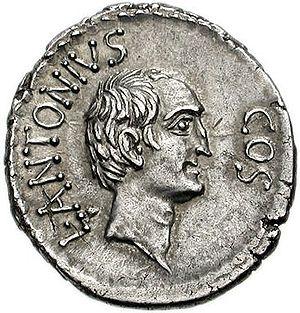
Auguste, en latin Augustus, né sous le nom de Caius Octavius le 23 septembre 63 av. J.-C. à Rome, d'abord appelé Octave puis portant le nom de Imperator Caesar Divi Filius Augustus à sa mort le 19 août 14 apr. J.-C. à Nola, est le premier empereur romain, du 16 janvier 27 av. J.-C. au 19 août 14 apr. J.-C.
Marc Antoine, en latin Marcus Antonius, est un homme politique et militaire romain, né le 14 janvier 83 av. J.-C. et mort le 1ᵉʳ août 30 av. J.-C.
La guerre de Pérouse est une guerre civile qui se déroule en 41 et 40 av. J.-C. Elle oppose l’épouse de Marc Antoine, Fulvie, et son frère, Lucius Antonius, à son ennemi politique, Octavien, et aux généraux de celui-ci, Quintus Salvidienus Rufus et Marcus Vipsanius Agrippa.
Lucius Antonius ou Lucius Antoine est un homme politique de la fin de la République romaine, consul en 41 av. J.-C. Il est le frère du triumvir Marc Antoine.